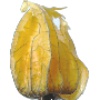
Label: Physalis with Husk 1